Women of Wrestling

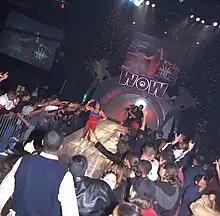
Selina Majors entrance at a WOW! event

WOW has been recognized as one of the few nationally broadcast wrestling promotions featuring an all-female roster. Only 24 television episodes and a pay-per-view event were produced during its initial run. In 2002, McLane sought a partnership with Kiss frontman Gene Simmons to revive the promotion. In July 2011, WOW TV reruns began airing on the ABC affiliate KTNV in Las Vegas.